List of governors of Kivu

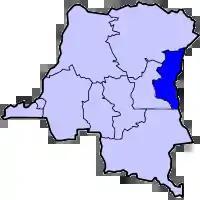
North and South Kivu

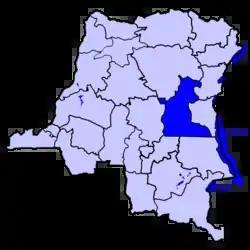
Maniemi

This list of governors of Kivu includes governors or equivalent officer holders of the province in the Belgian Congo created as Costermansville Province in 1933 from part of the old Orientale Province. The province was renamed Kivu Province in 1947.